Lee Seung-gi

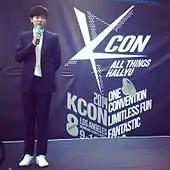
At KCON, 2014

In October 2009, Lee took on a hosting role in SBS's Tuesday night talk show "Strong Heart" with Kang Ho-dong. It was recognized as the Best Program at the 2009 SBS Entertainment Awards and he was awarded the Netizens' Popularity award. He was again recognized for his role in the talk show and received the Top Excellence Host award for two consecutive years at the 2010 and 2011 SBS Entertainment Awards. In March 2012, Lee announced his departure from "Strong Heart" in order to focus on his singing career. He recorded his last episode on March 15, which was broadcast on April 3. Lee reunited with "1 Night 2 Days" cast members and PD Na Young-seok in the travel-reality show "New Journey to the West" in 2015. In 2017, he joined the cast of SBS variety show "Master in the House".